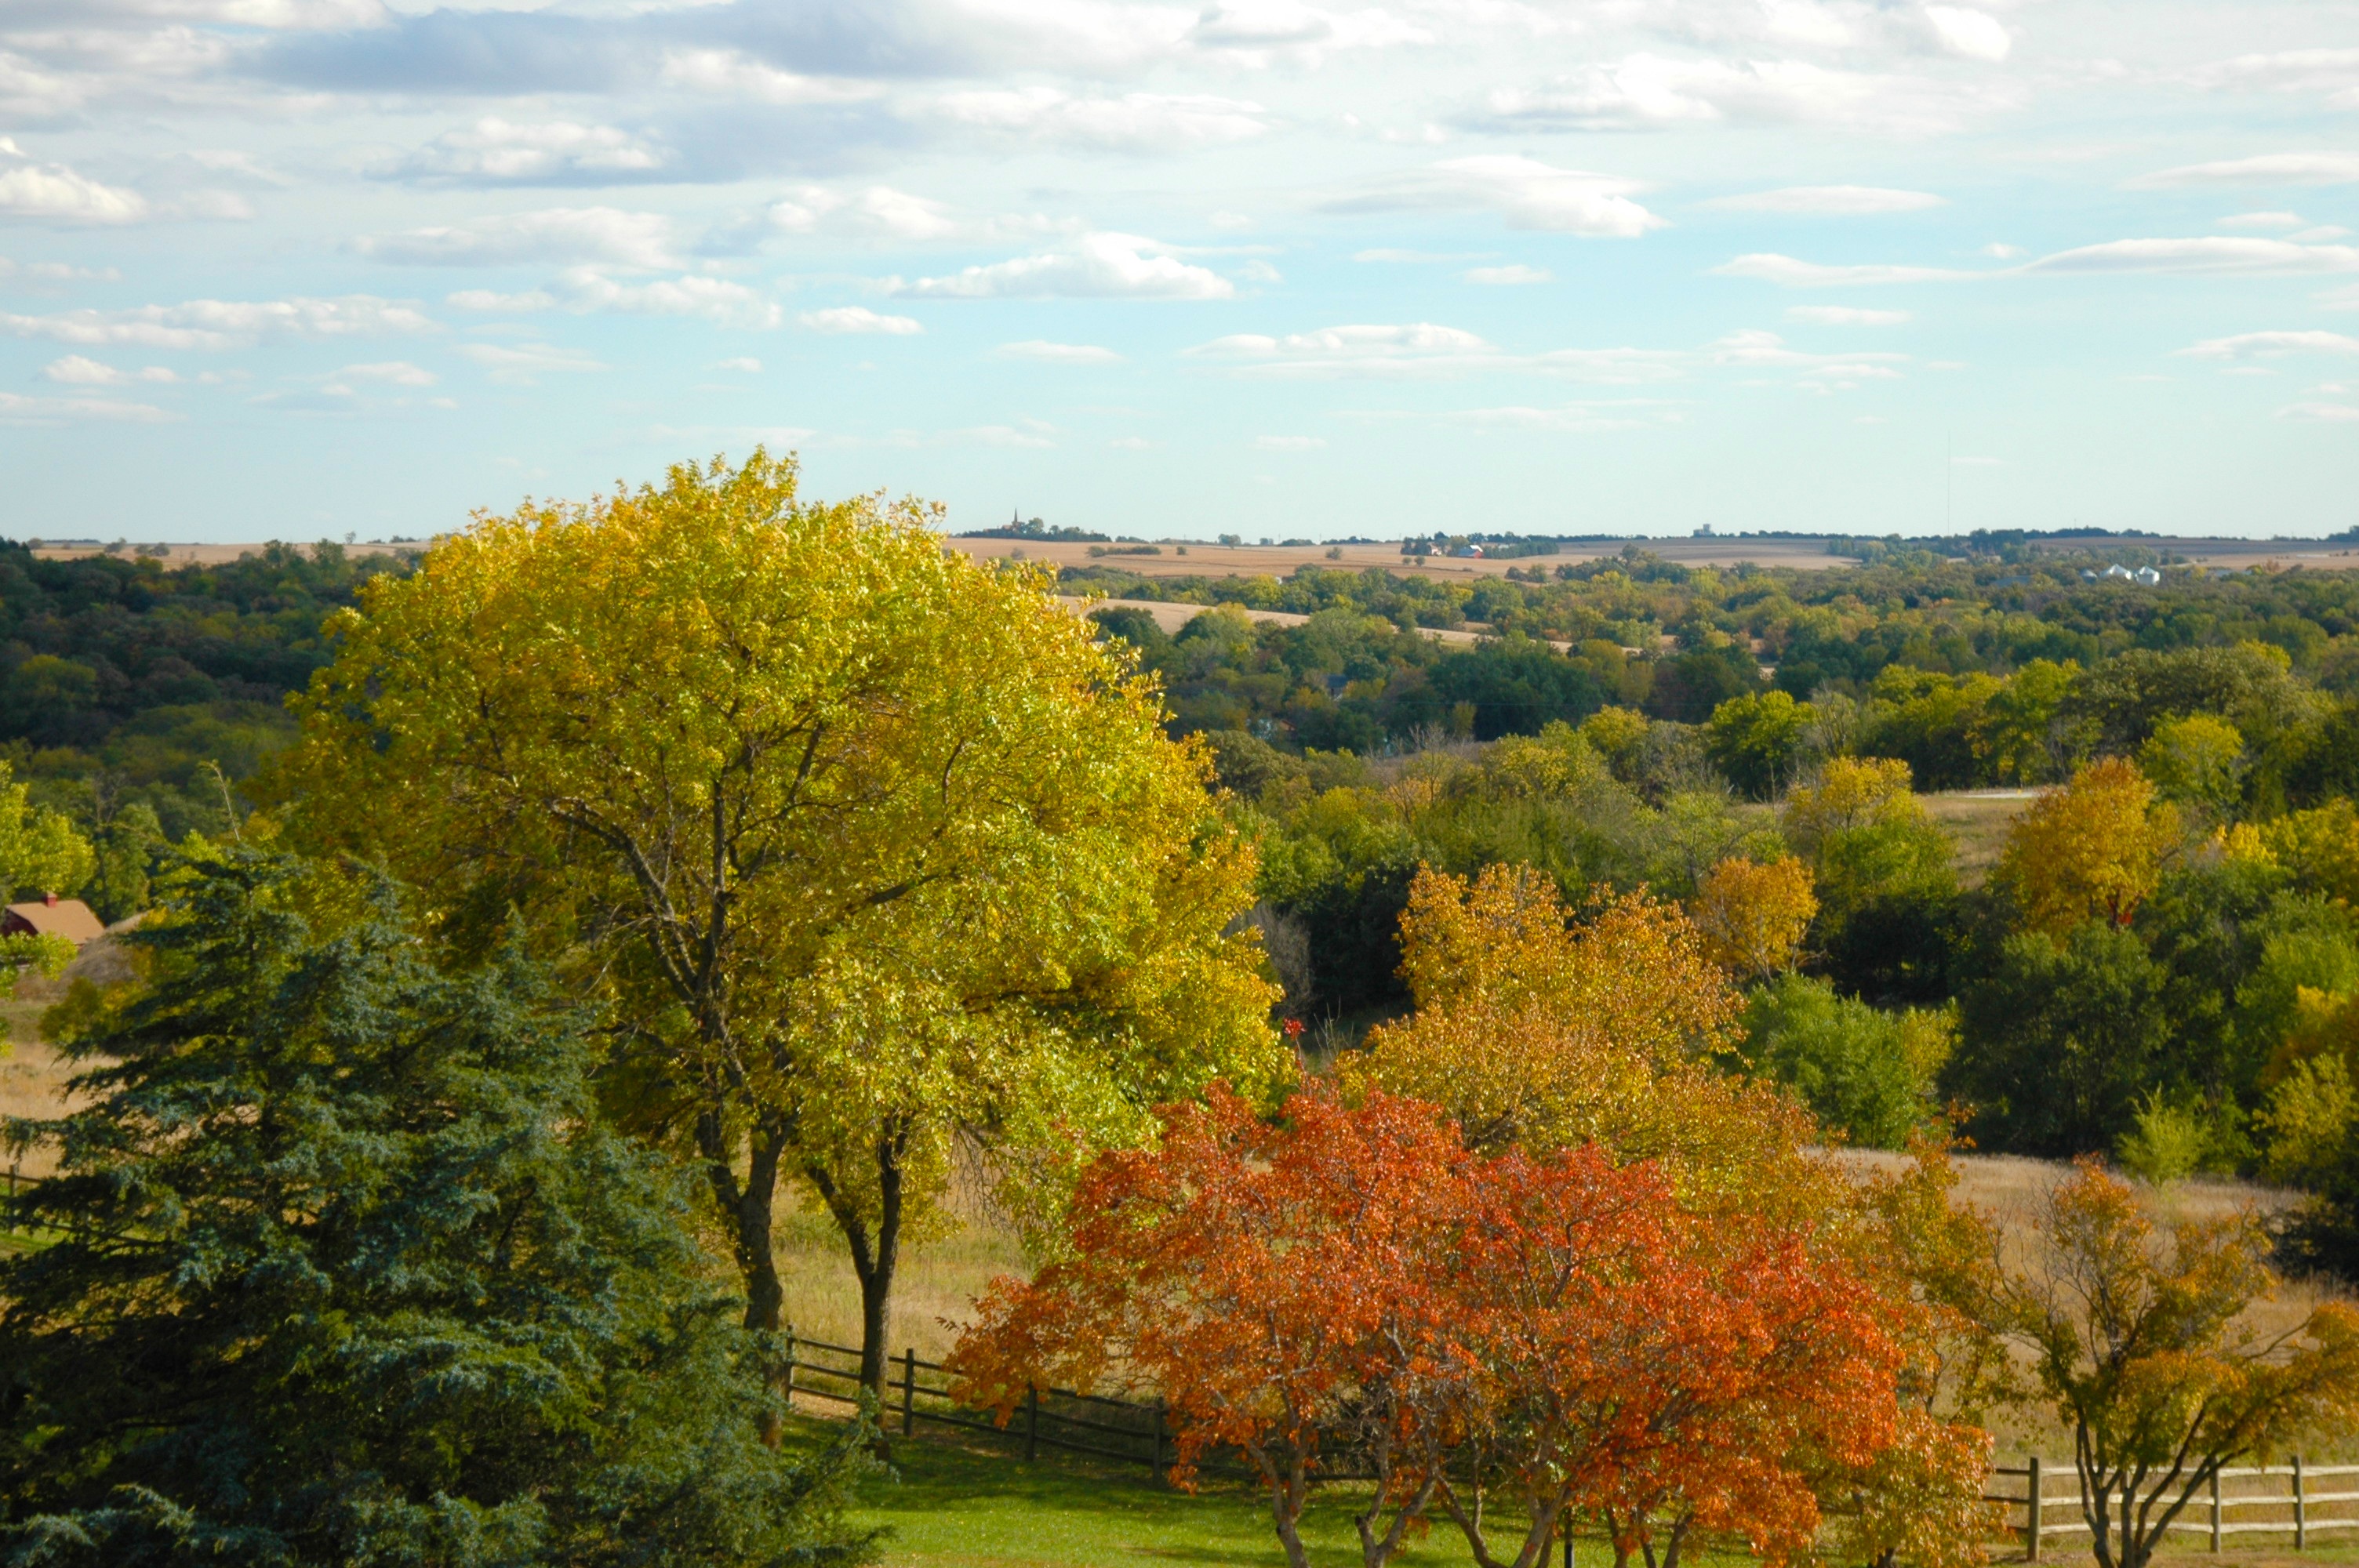
landscape, tree, nature, forest, plant, sky, sun, meadow, countryside, leaf, fall, hill, flower, view, country, looking, summer, travel, foliage, green, reflection, relax, grow, peaceful, natural, autumn, park, fresh, calm, serene, blue, rest, freedom, tourism, flora, season, savanna, zen, freshness, trees, leaves, outdoors, sunny, place, relaxation, vegetation, shrub, deciduous, scene, woodland, habitat, vibrant, ecosystem, destination, rural area, green leaf, green leaves, biome, woody plant, temperate broadleaf and mixed forest